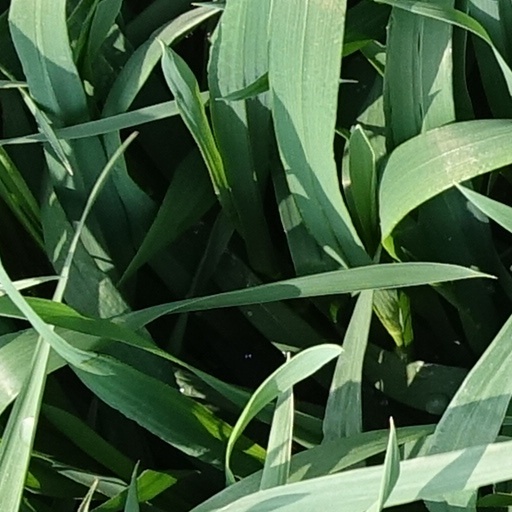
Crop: wheat